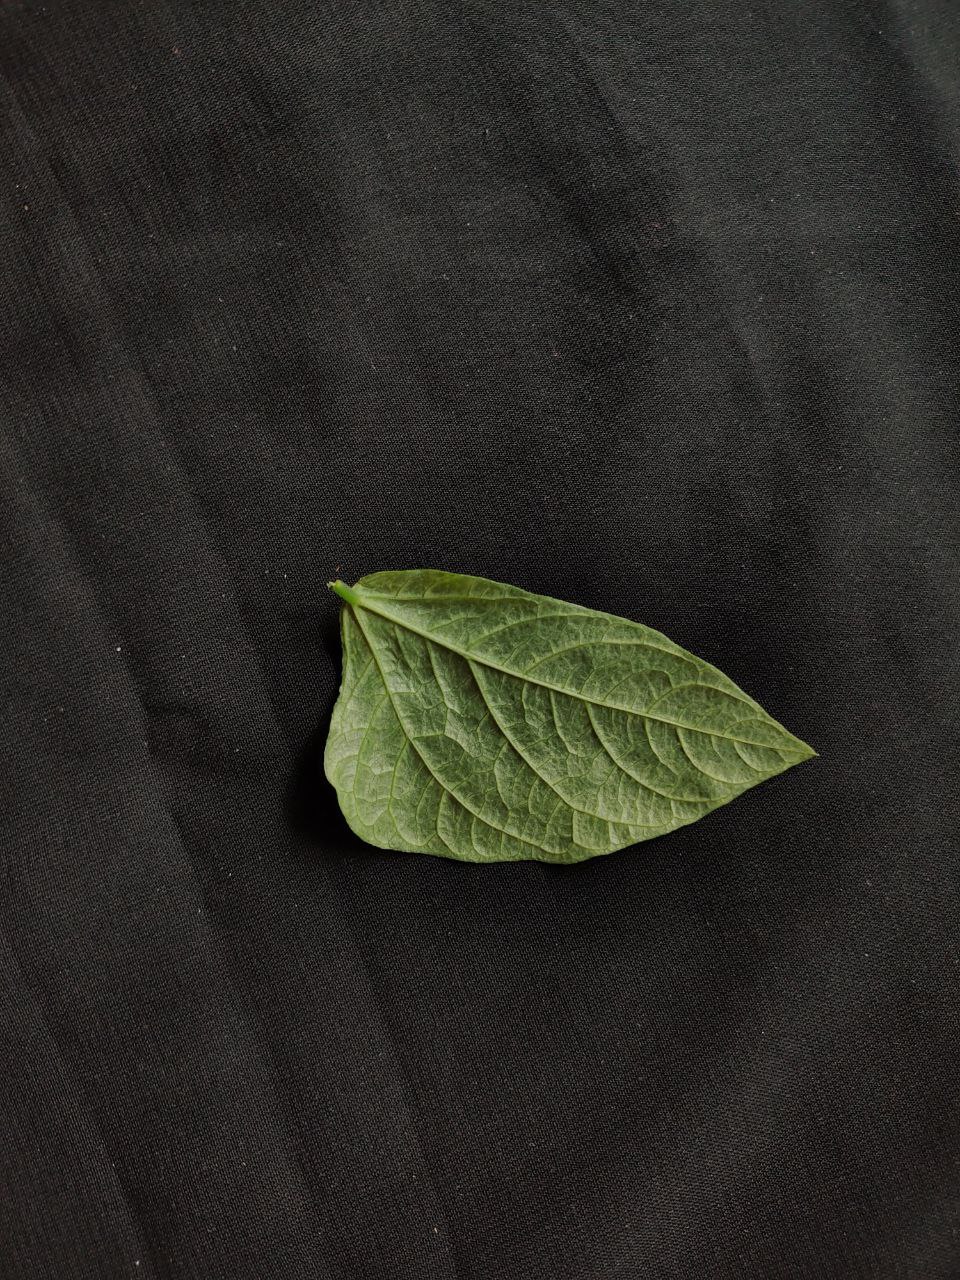
Crop: cowpea
Leaf condition: Mosaic Virus